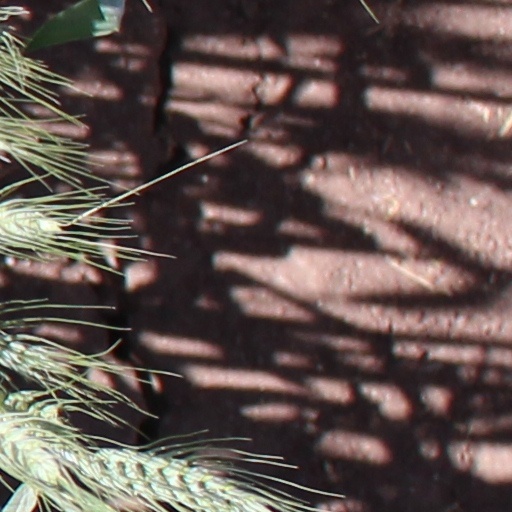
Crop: wheat